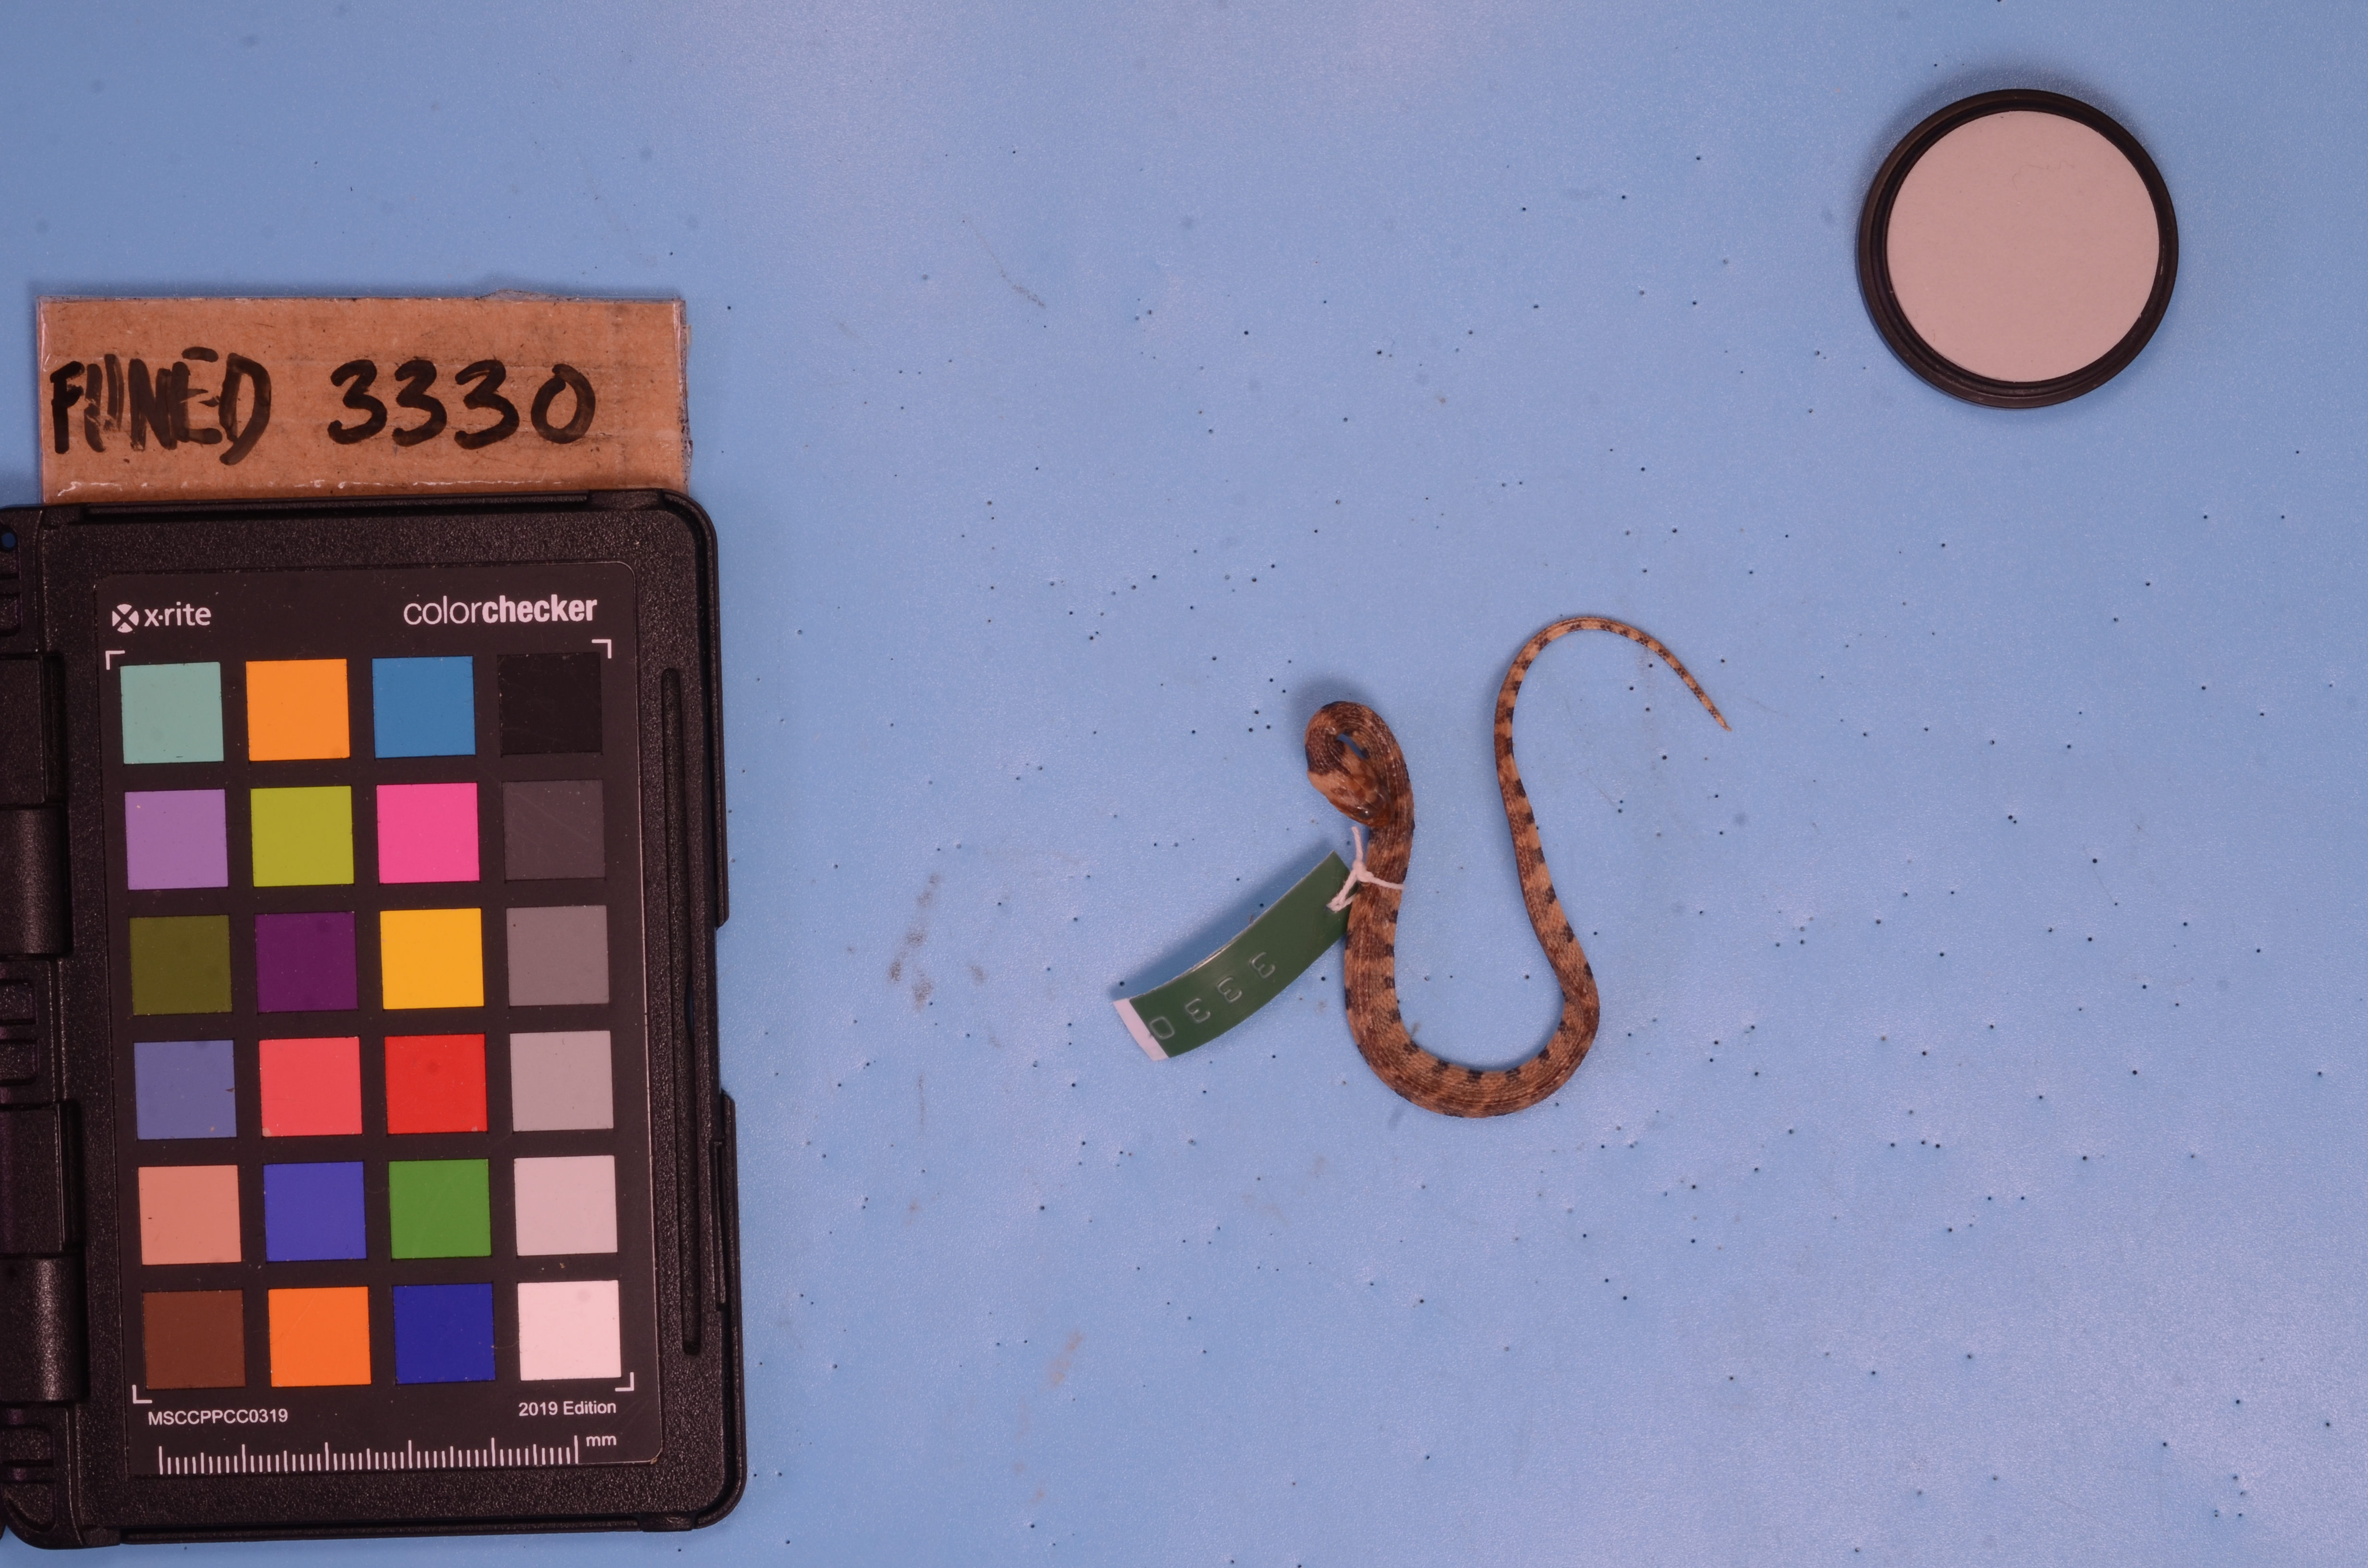
Species: Helicops angulatus
View: dorsal
Mimicry status: mimic